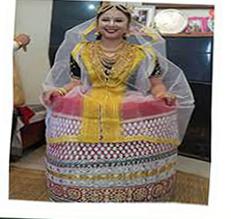
Dance form: manipuri